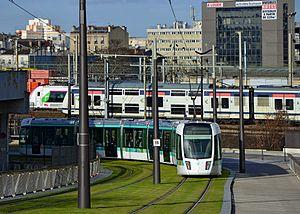
Rame de tramway de la ligne T3b près du canal de l'Ourcq, Paris, Ile de France, France. A l'arrière plan, une rame Z 22500 du RER E et derrière une Z 50000 en essais sur la zone de Paris-Est
La ligne 3b du tramway d'Île-de-France, plus simplement nommée T3b, est une ligne du tramway d'Île-de-France reliant, dans Paris, la porte de Vincennes à la porte d'Asnières. Elle est ouverte le 15 décembre 2012 entre porte de Vincennes et porte de la Chapelle, dans la continuité de la ligne T3a, prolongée à la même date de la porte d'Ivry à la porte de Vincennes. La ligne T3b, étendue jusqu'à la porte d'Asnières le 24 novembre 2018, est exploitée par la Régie autonome des transports parisiens.